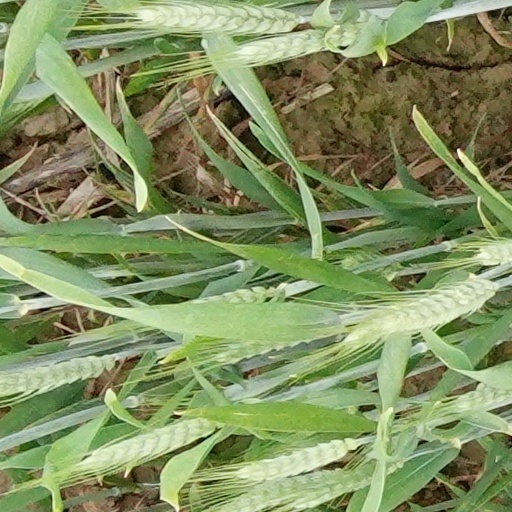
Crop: wheat